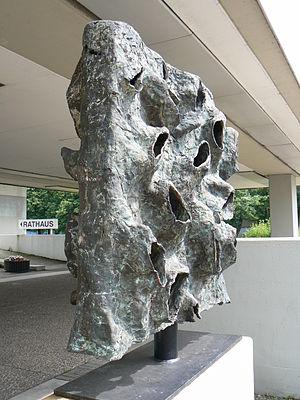
Emil Cimiotti, né le 19 août 1927 à Göttingen et mort le 13 octobre 2019, est un sculpteur allemand principalement connu pour ses sculptures en bronze à la cire perdue.